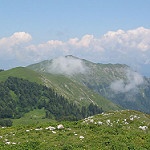
Label: mountain